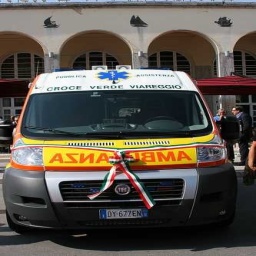
Label: ambulance